Agua (Daddy Yankee song)

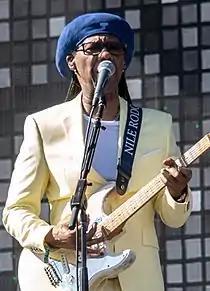

"Agua" was written by Daddy Yankee, Rauw Alejandro, Nile Rodgers, David "Raey" Fajardo, David "Scott Summers" Macías, Emmanuel "Eman" Anene, Gary Walker, Play-N-Skillz members Juan and Oscar Salinas, Rafael "Reggi El Auténtico" Aponte, and Raúl "Rey Santana" Treviño. It was produced and programmed by Daddy Yankee, Play-N-Skillz and Scott Summers, recorded by Emmanuel "Eman" Anene, mixed by American audio engineer Luis Barrera Jr., and mastered by American engineer Michael Fuller. Nile Rodgers was recorded at 5020 Studio in Miami. Dutch company CTM Entertainment, whose Latin division is creatively directed by Play-N-Skillz, posted on November 18, 2021 an image depicting Daddy Yankee and Rodgers at a studio in Miami, announcing a "new single coming soon," which may suggest that "Agua" was recorded during that time. Daddy Yankee crossed an item off his bucket list by working with Rodgers, who he admired since his childhood and referred to him as a "musical eminence," while Rauw Alejandro posted that collaborating with Daddy Yankee for the first time was a "dream come true" and acknowledged him as one of his inspirations.